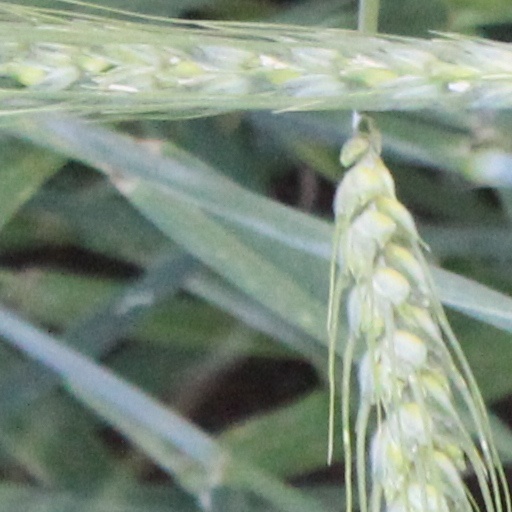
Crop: wheat